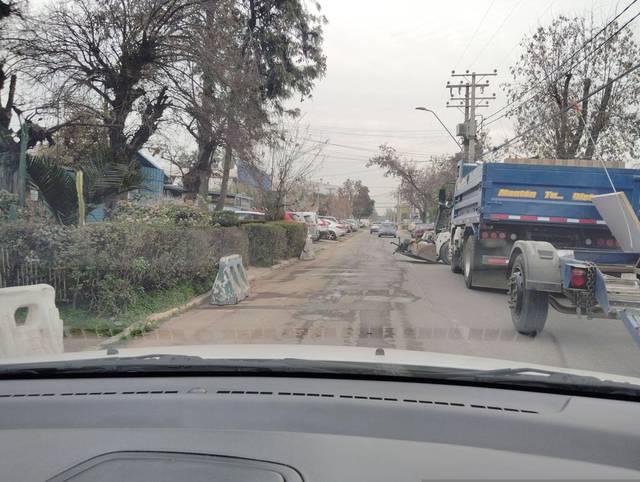
Region: Chile
Coordinates: -33.466, -70.569